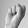
ASL letter: S